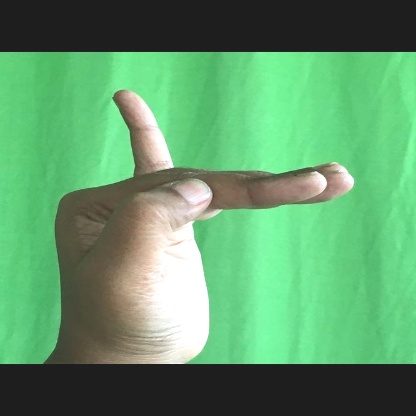
Mudra: Hamsapaksha